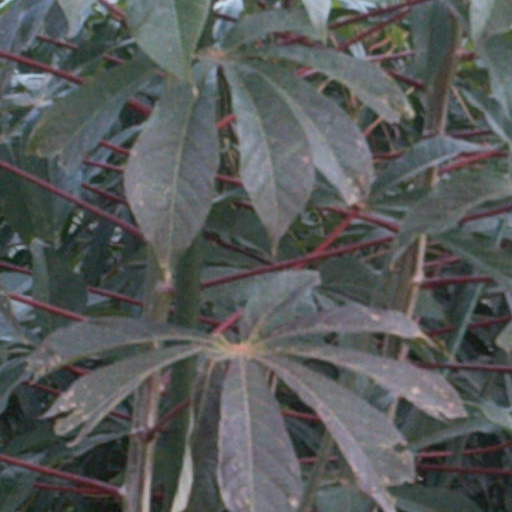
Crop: cassava